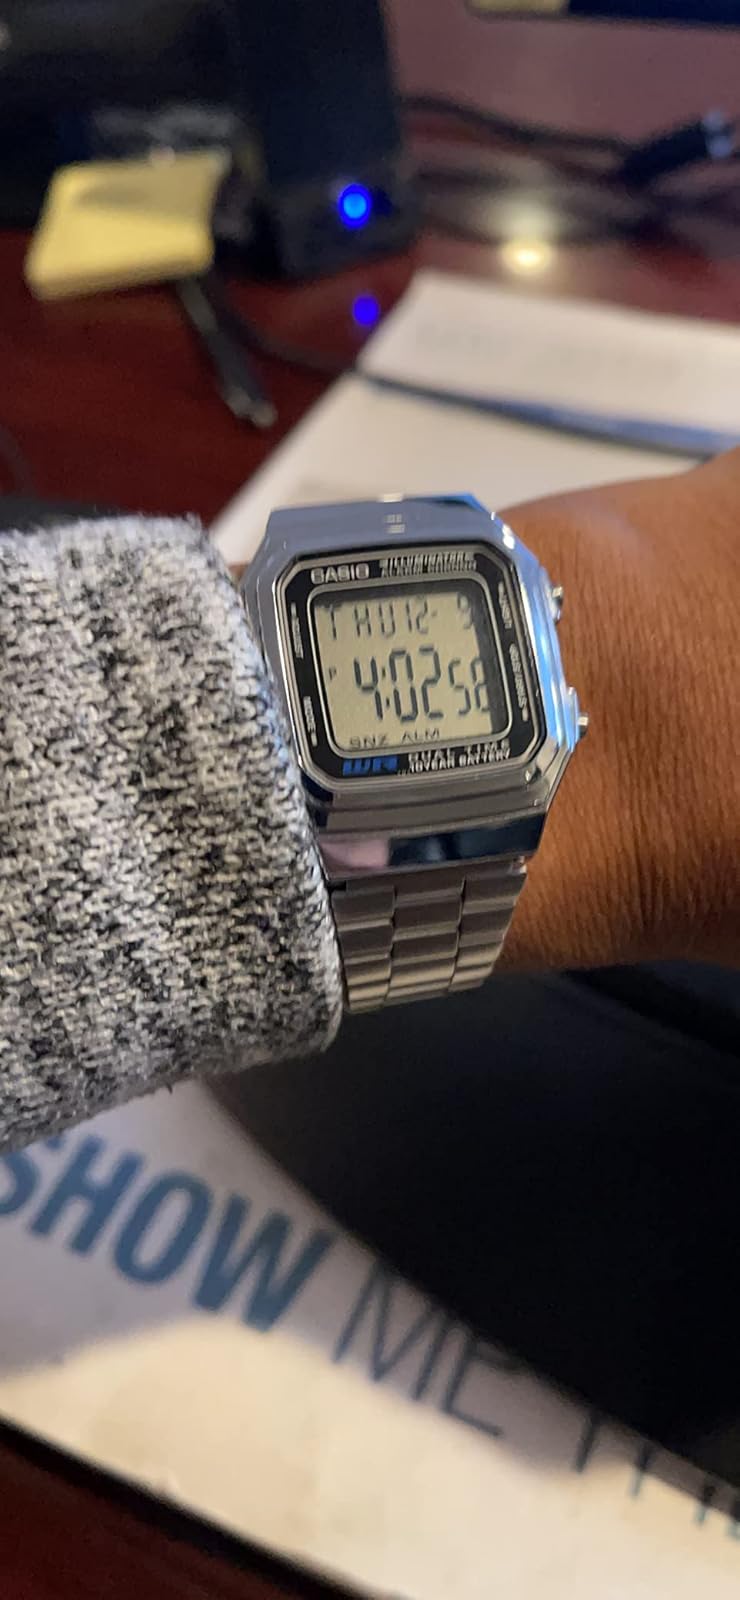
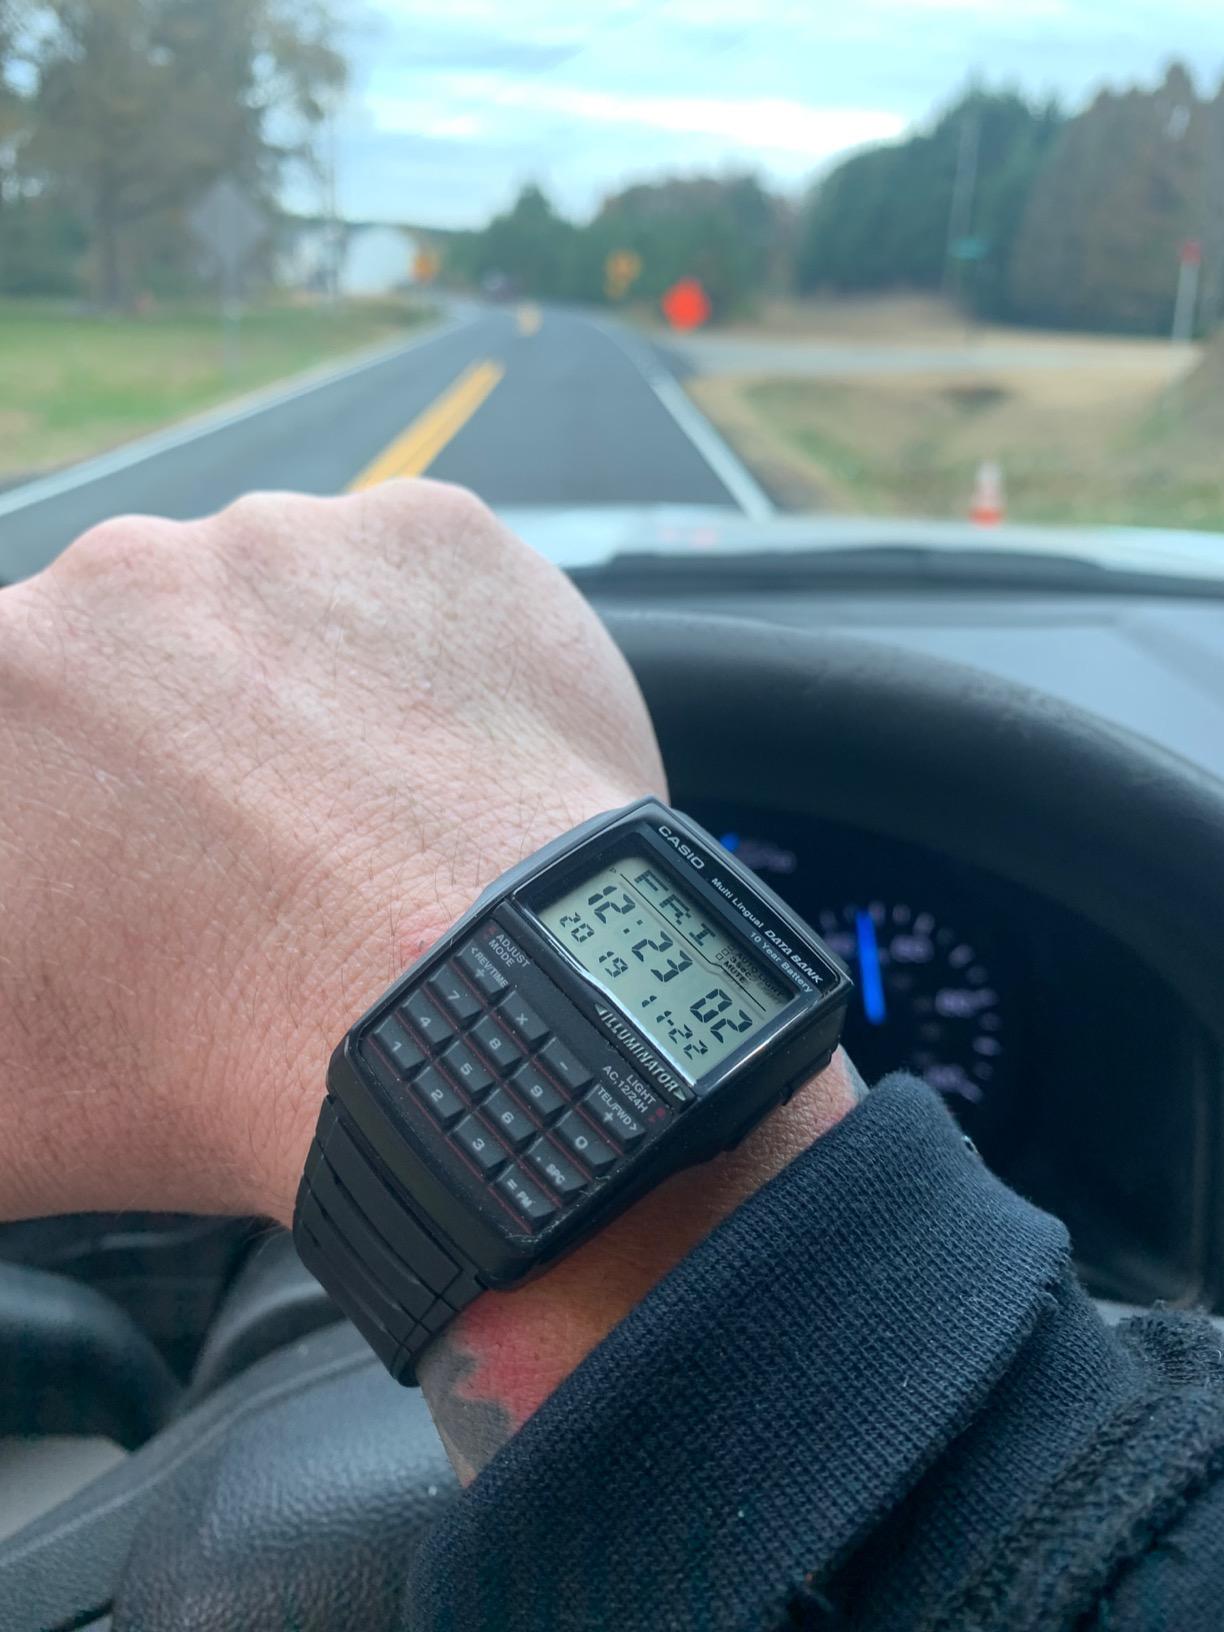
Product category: accessories_watch
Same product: no